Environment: real
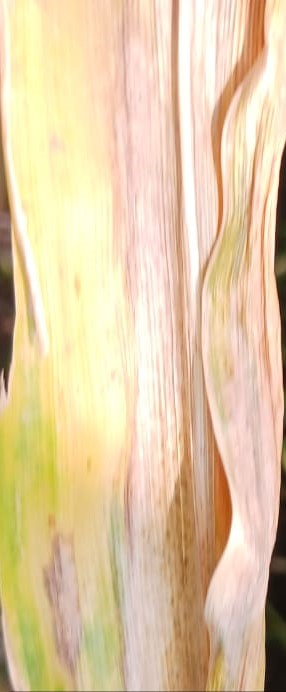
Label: nitrogen_deficiency